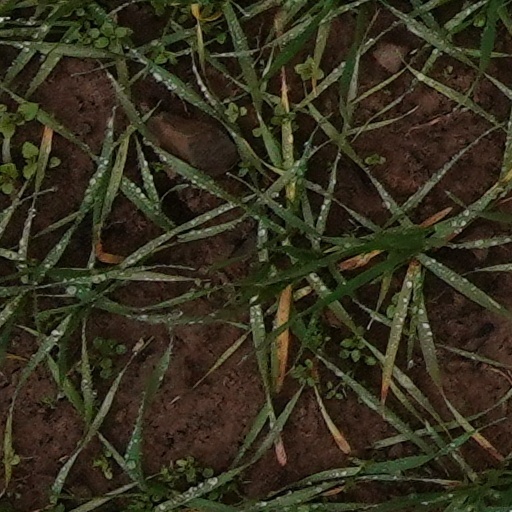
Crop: wheat